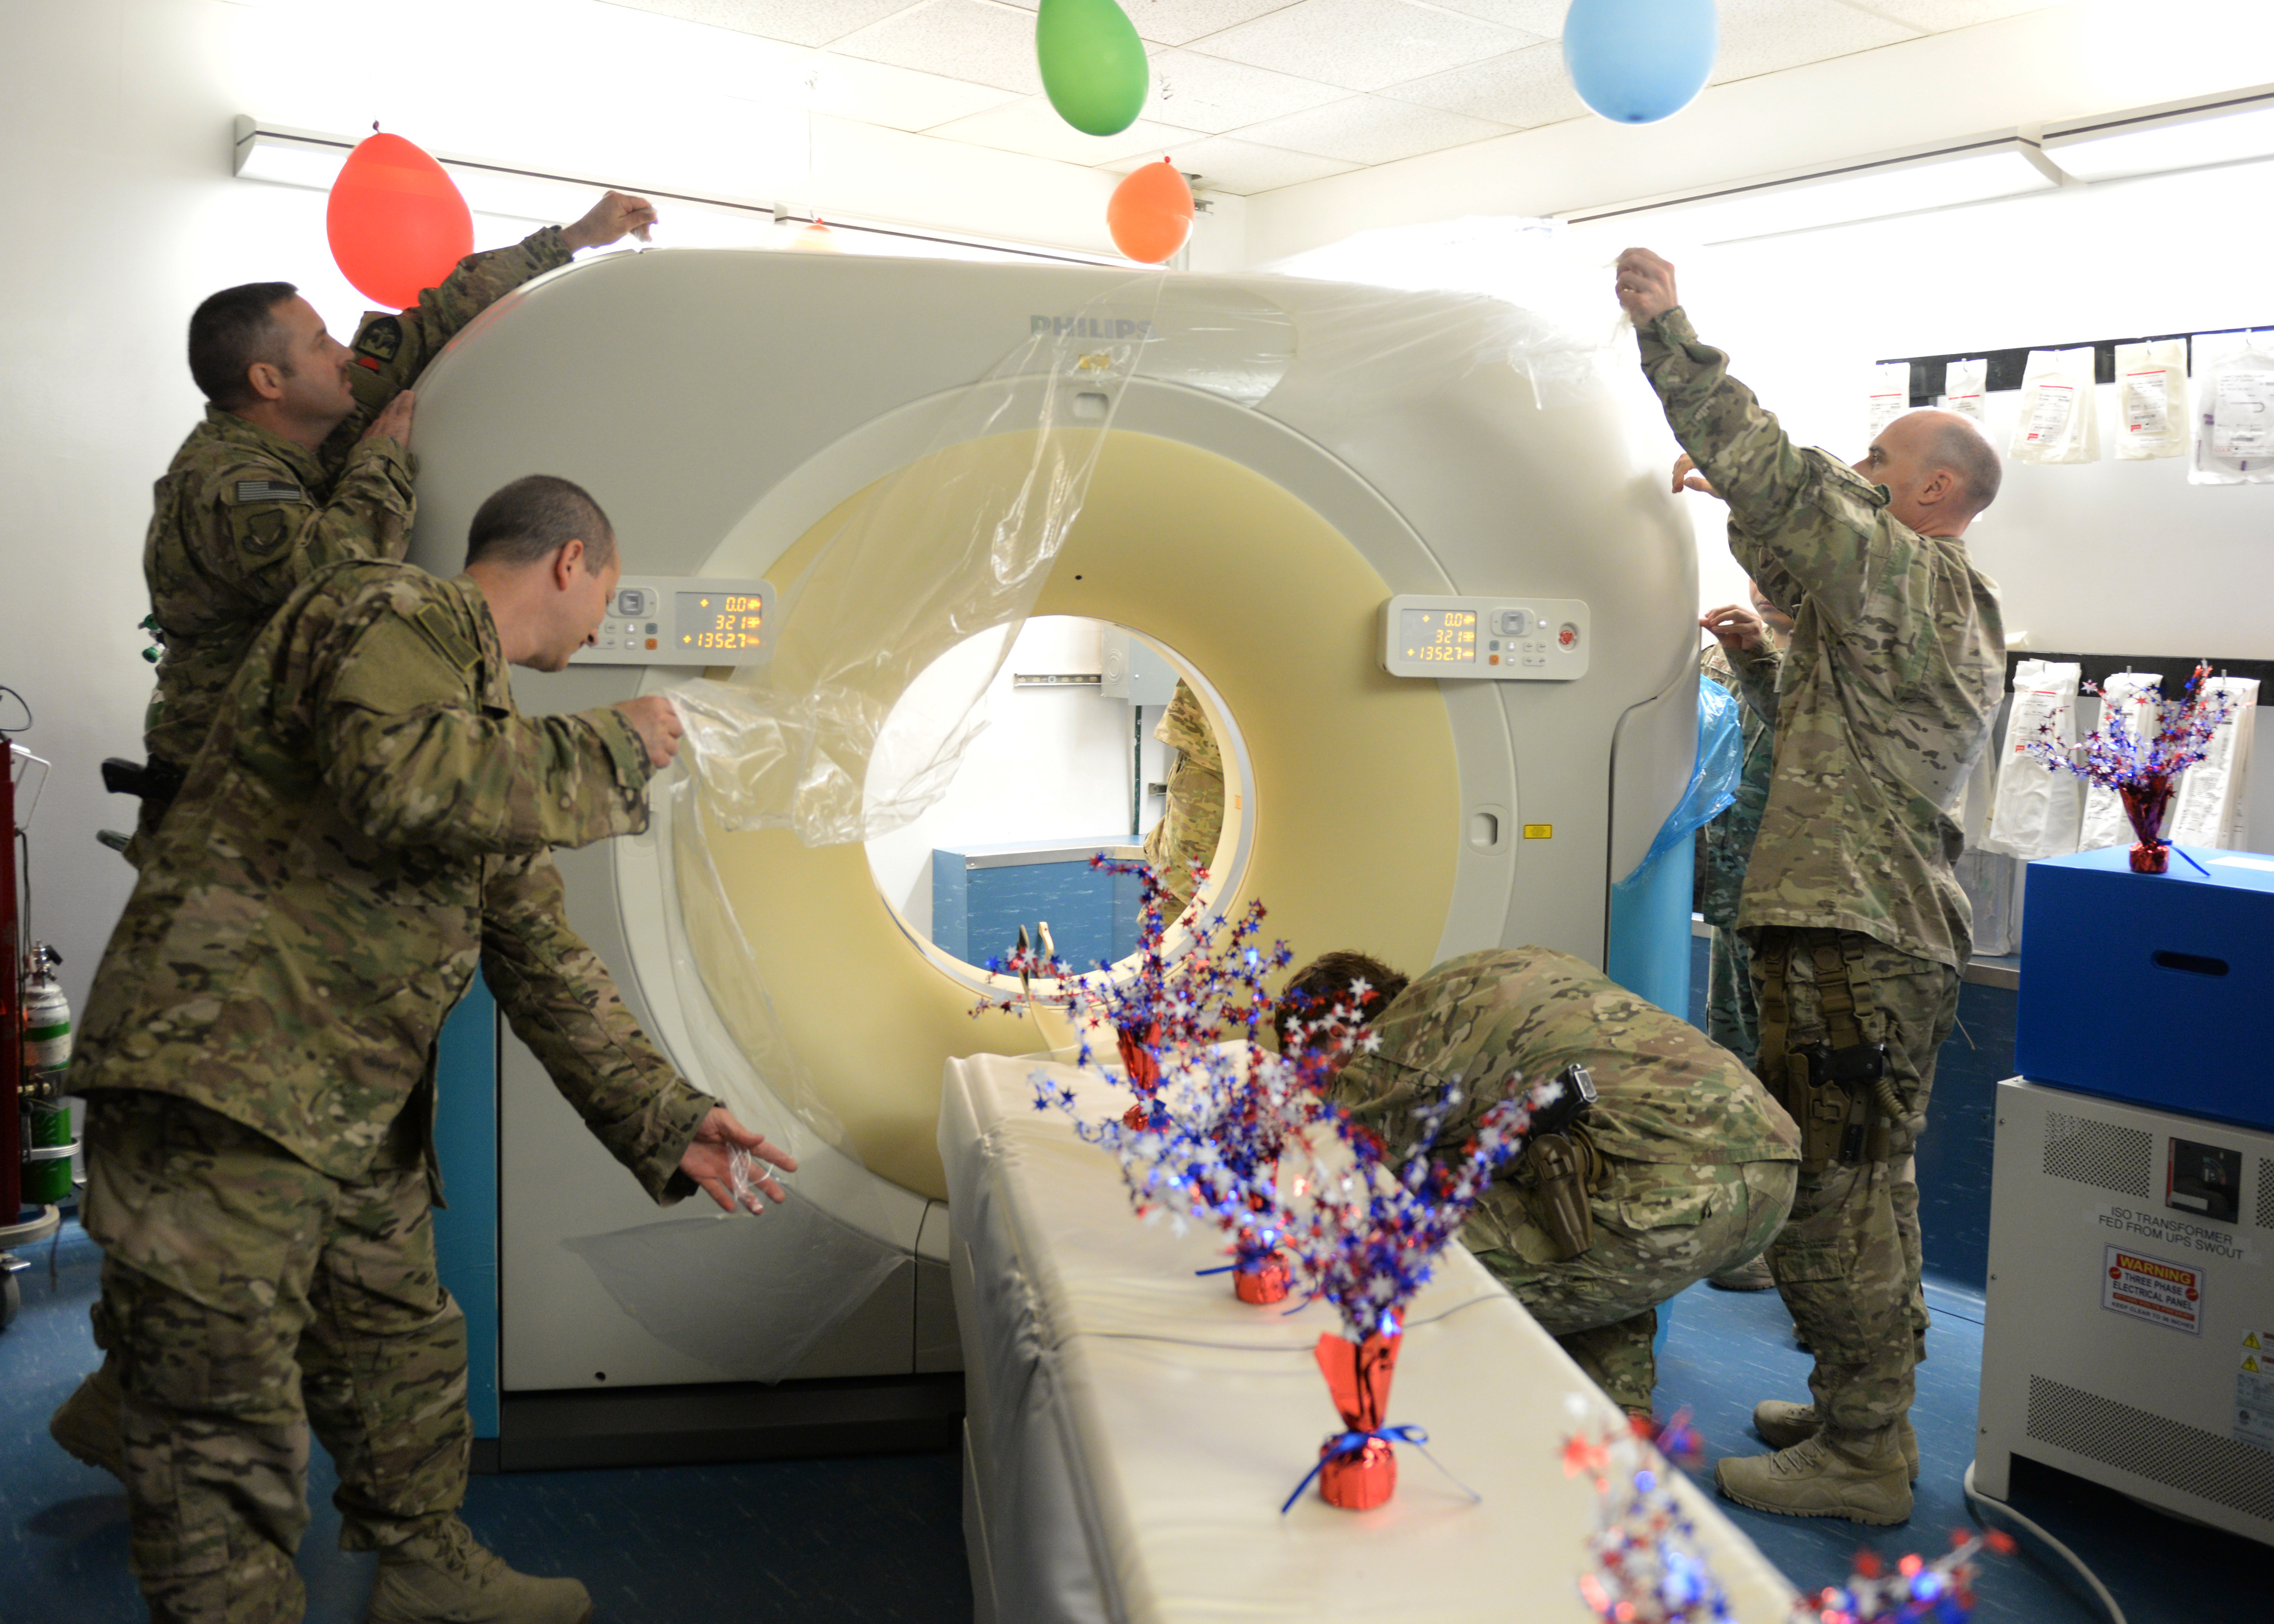
Members of the Craig Joint Theatre Hospital staff pull the plastic off of a brand new computerized tomography scanner in preparation for use July 24, 2015, at Bagram Air Field, Afghanistan. The new machine has more high tech special feature
Specialty: medical-devices
Anatomy: musculoskeletal